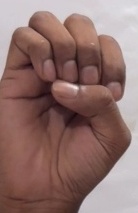
ASL sign: E